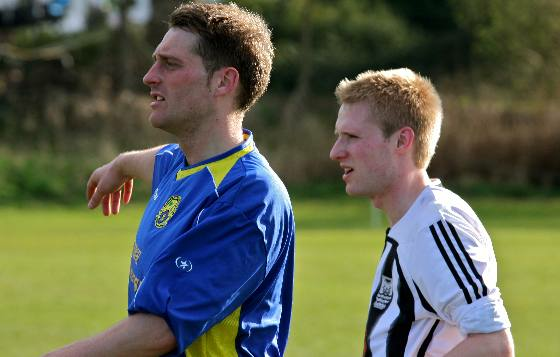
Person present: Yes